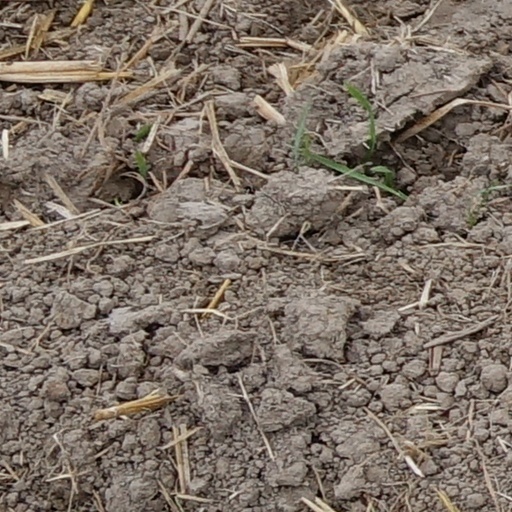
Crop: wheat